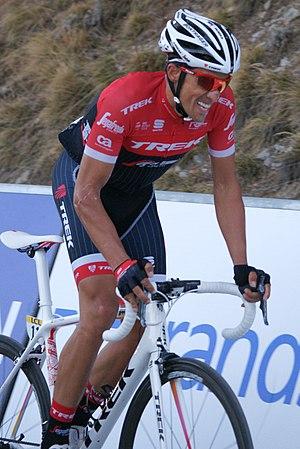
Alberto Contador Roubion Paris-Nice 2017